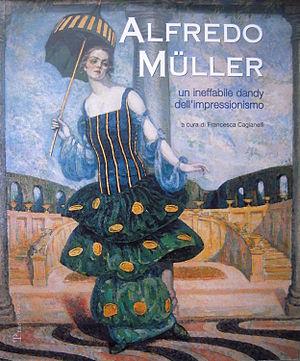
Alfredo Müller est un artiste de nationalité suisse et française, peintre et graveur, né à Livourne et mort à Paris, dont la vie est divisée en périodes alternativement toscanes et parisiennes.